Jeene Nahi Doonga

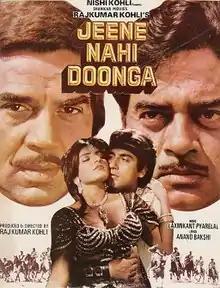
Promotional Poster

Jeene Nahi Doonga is a 1984 Indian Hindi-language action drama film directed by Rajkumar Kohli. The film stars Dharmendra (in a double role), Shatrughan Sinha, Raj Babbar, Anita Raj, Roshni. Its plot bears resemblance to the 1979 Pakistani Punjabi -language film "Maula Jatt".